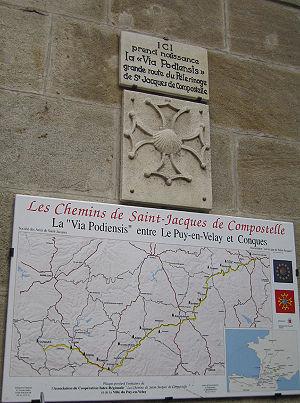
Le Puy-en-Velay est une commune française située dans la région Auvergne-Rhône-Alpes. C'est la préfecture du département de la Haute-Loire et la capitale historique du Velay.
La via Podiensis est le nom latin d'un des quatre chemins de France du pèlerinage de Saint-Jacques-de-Compostelle. Elle part du Puy-en-Velay et traverse le pays d'étape en étape jusqu'au village basque d'Ostabat près duquel elle rejoint la via Turonensis et la via Lemovicensis réunies peu avant.